Srikakulam district

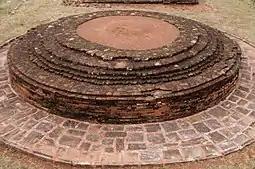
Salihundam Historic Buddhist Remains Site

Evidences of Jain monuments and Buddhist remnants were discovered near Sangamayya Konda. Jain rock beds were discovered at Dannanapeta near Amudalavalasa in the district. Salihundam is a famous Buddhist remnants site on the south bank of River Vamsadhara 5 kilometres west of Kalingapatnam and 18 kilometres from Srikakulam town.